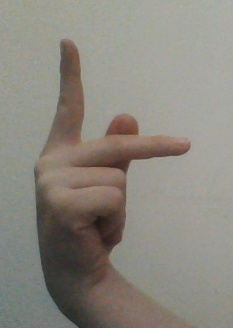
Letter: dha